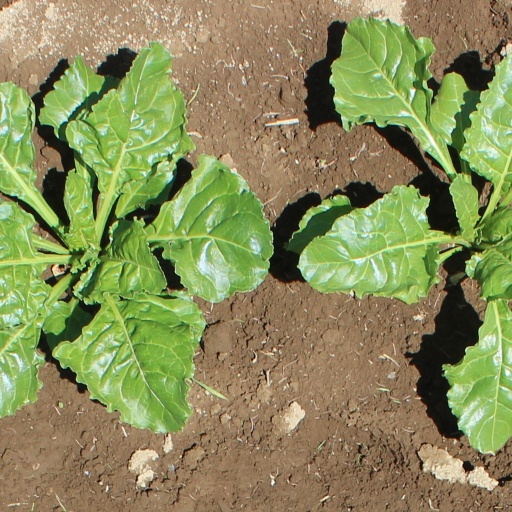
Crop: sugar beet